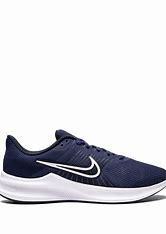
Brand: Nike
Model: Downshifter 12